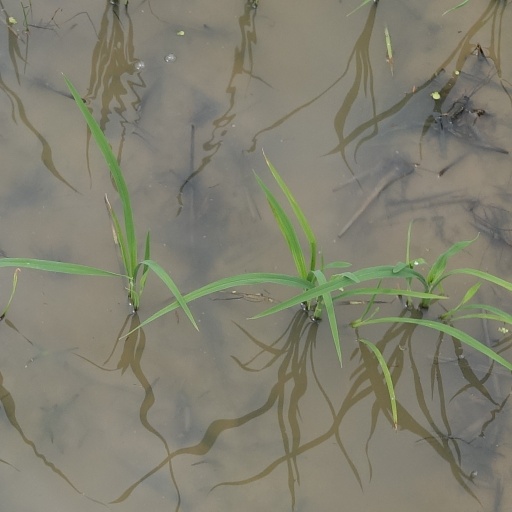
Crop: rice